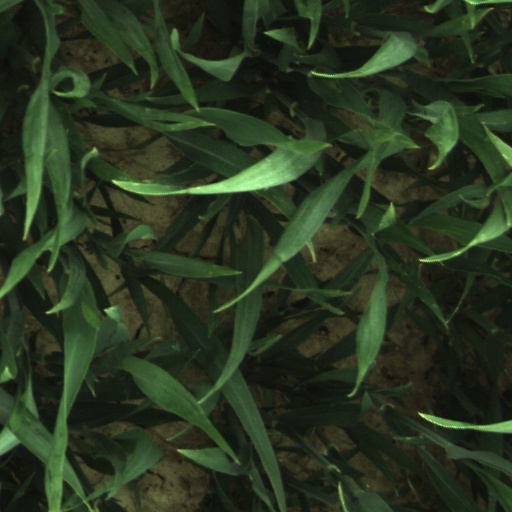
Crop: wheat